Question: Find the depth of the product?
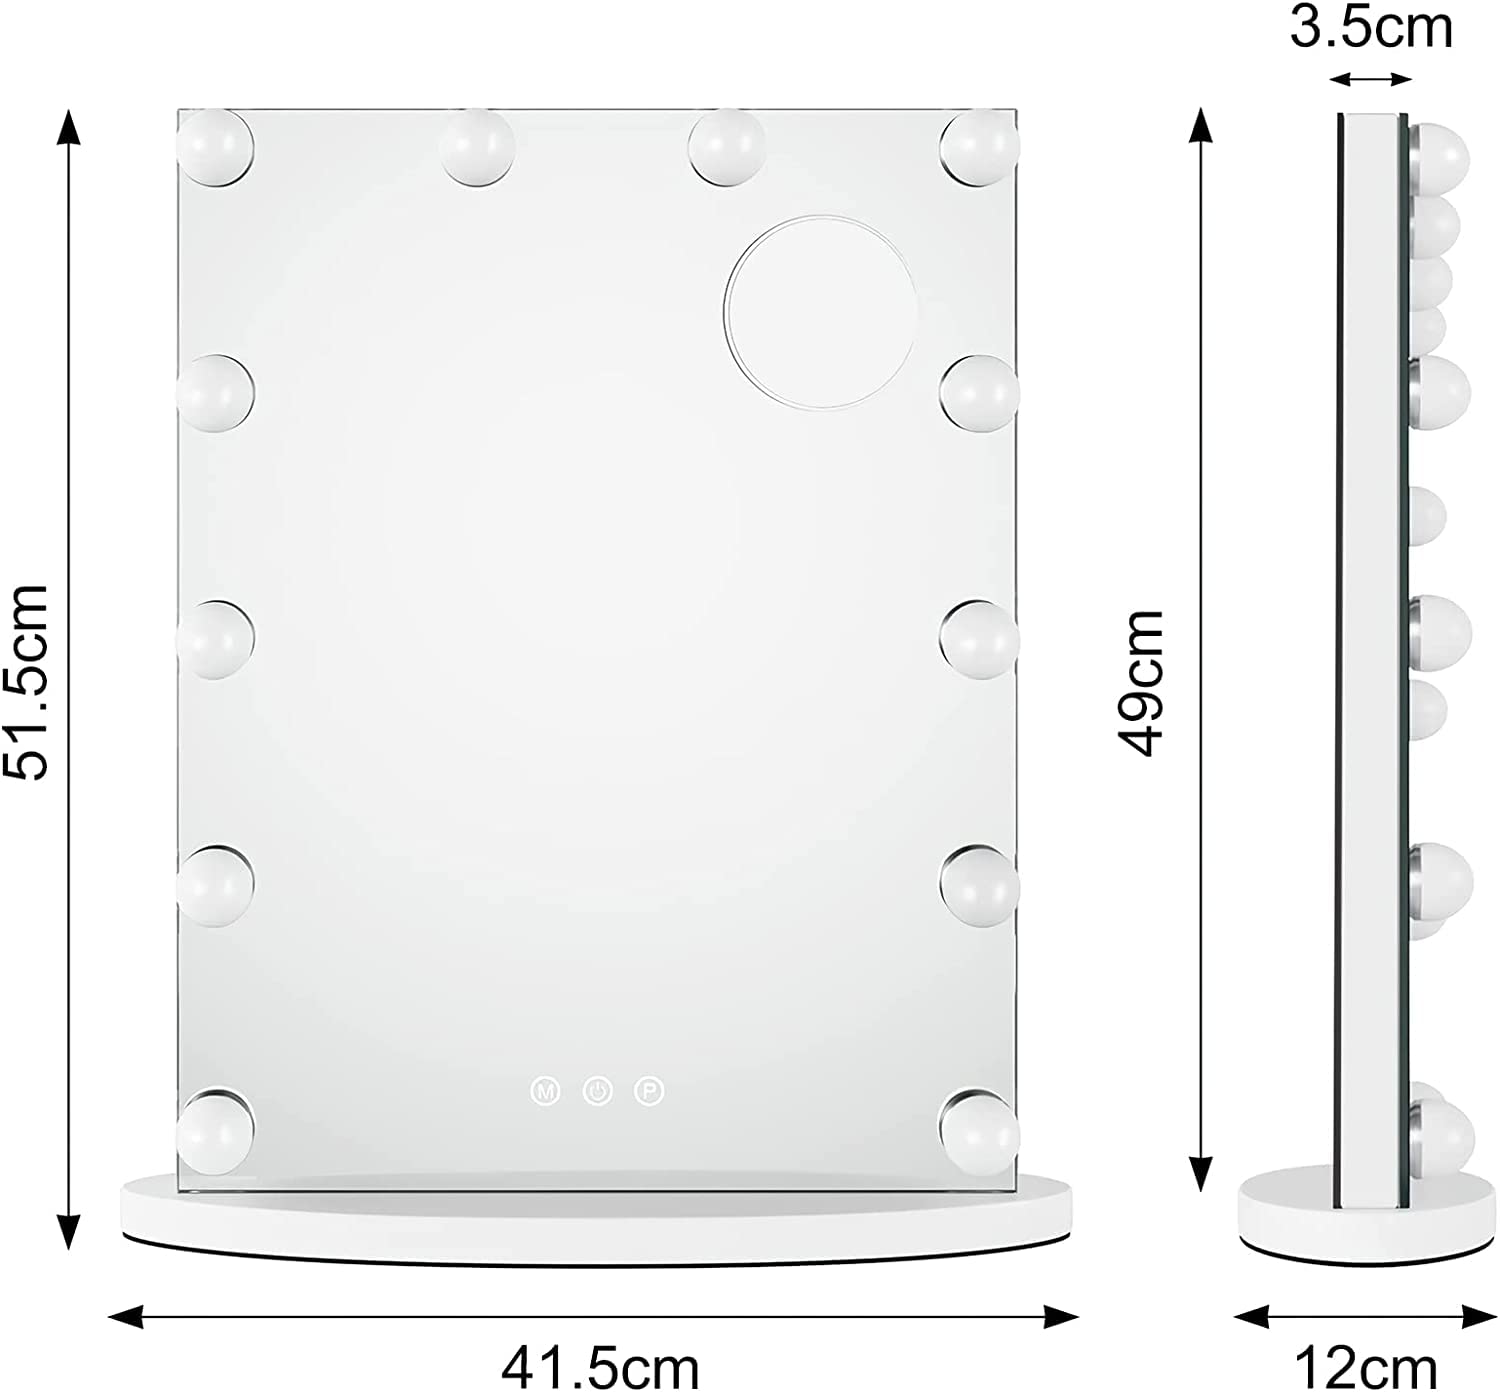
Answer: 51.5 centimetre